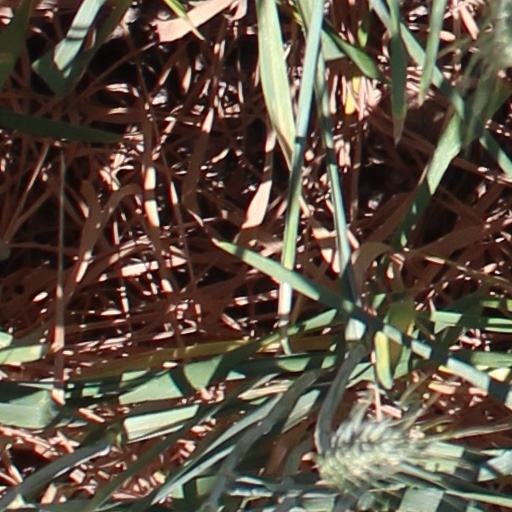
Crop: wheat